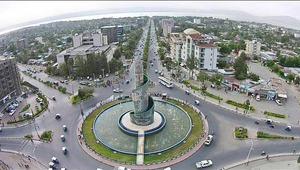
Hawassa est une ville d'Éthiopie située sur les bords du lac Awasa dans la vallée du grand rift sur la route reliant Addis-Abeba et Nairobi au Kenya. Elle fait partie de la région des nations, nationalités et peuples du Sud. C'est la plus grande ville de la woreda d'Awasa.